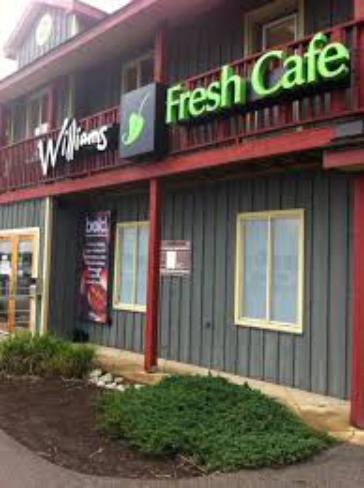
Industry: Food